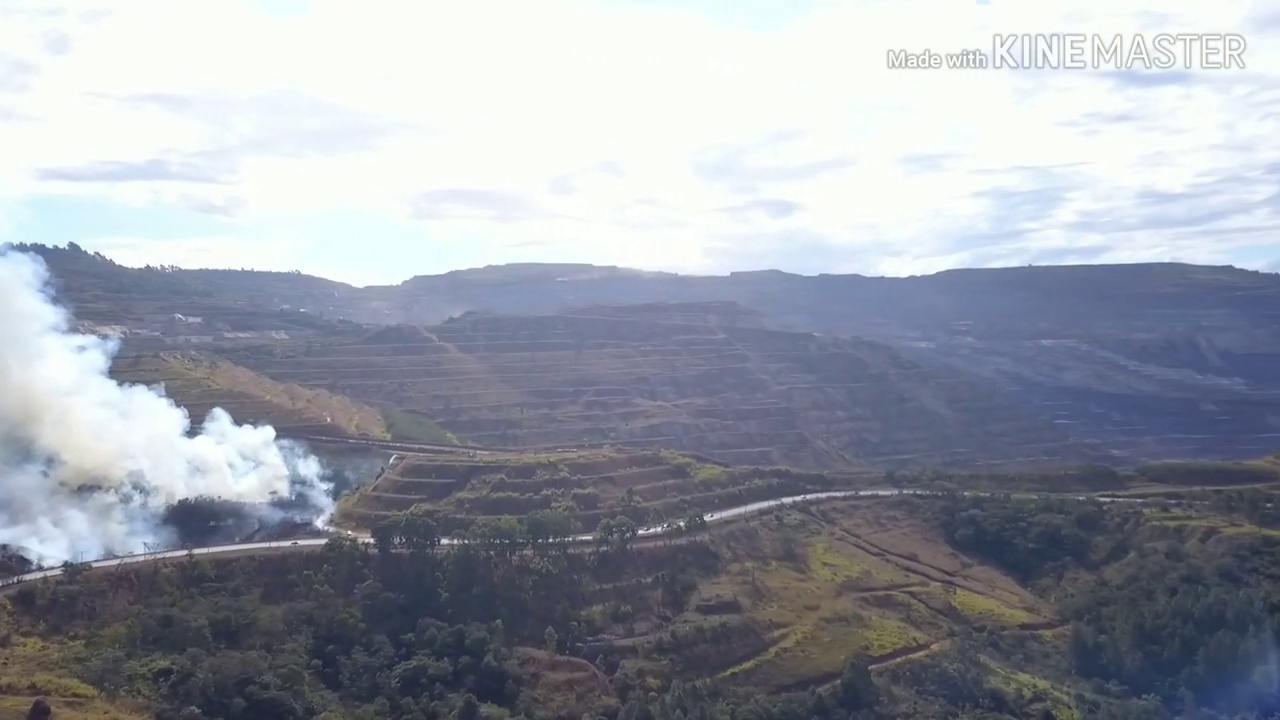
Fire: no
Smoke: yes